Edward C. Kalbfus

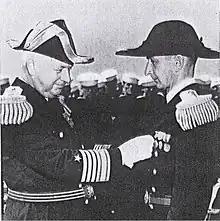
Kalbfus as commander of Battle Force (left), awarding the Navy Cross to Lieutenant Arthur F. Anders, August 1938

Kalbfus was promoted to admiral upon relieving Admiral Claude C. Bloch as Commander Battle Force, United States Fleet (COMBATFOR) on January 29, 1938. When assigned to command the Battle Force, he was the second youngest full admiral in the Navy at age 60.